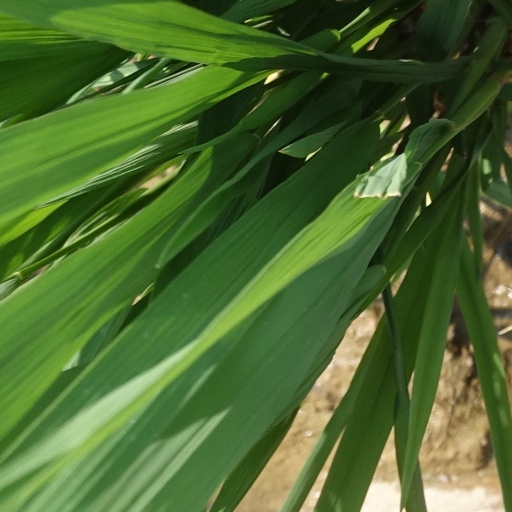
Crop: rice